Marlon Brando

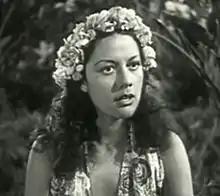
Movita Castaneda in "Paradise Isle" (1937)

In "Sayonara" (1957), Brando appeared as a United States Air Force officer. "Newsweek" found the film a "dull tale of the meeting of the twain", but it was nevertheless a box-office success. According to Stefan Kanfer's biography of the actor, Brando's manager Jay Kanter negotiated a profitable contract with ten percent of the gross going to Brando, which put him in the millionaire category. The movie was controversial due to openly discussing interracial marriage, but proved a great success, earning 10 Academy Award nominations, with Brando being nominated for Best Actor. The film went on to win four Academy Awards. "Teahouse" and "Sayonara" were the first in a string of films Brando would strive to make over the next decade which contained socially relevant messages, and he formed a partnership with Paramount to establish his own production company called Pennebaker, its declared purpose to develop films that contained "social value that would improve the world." The name was a tribute in honor of his mother, who had died in 1954. By all accounts, Brando was devastated by her death, with biographer Peter Manso telling A&E's "Biography", "She was the one who could give him approval like no one else could and, after his mother died, it seems that Marlon stops caring." Brando appointed his father to run Pennebaker. In the same A&E special, George Englund claims that Brando gave his father the job because "it gave Marlon a chance to take shots at him, to demean and diminish him".